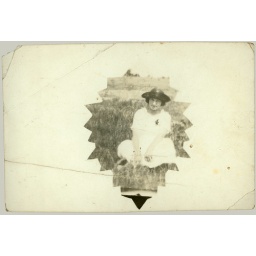
sitting in the grass with a hat